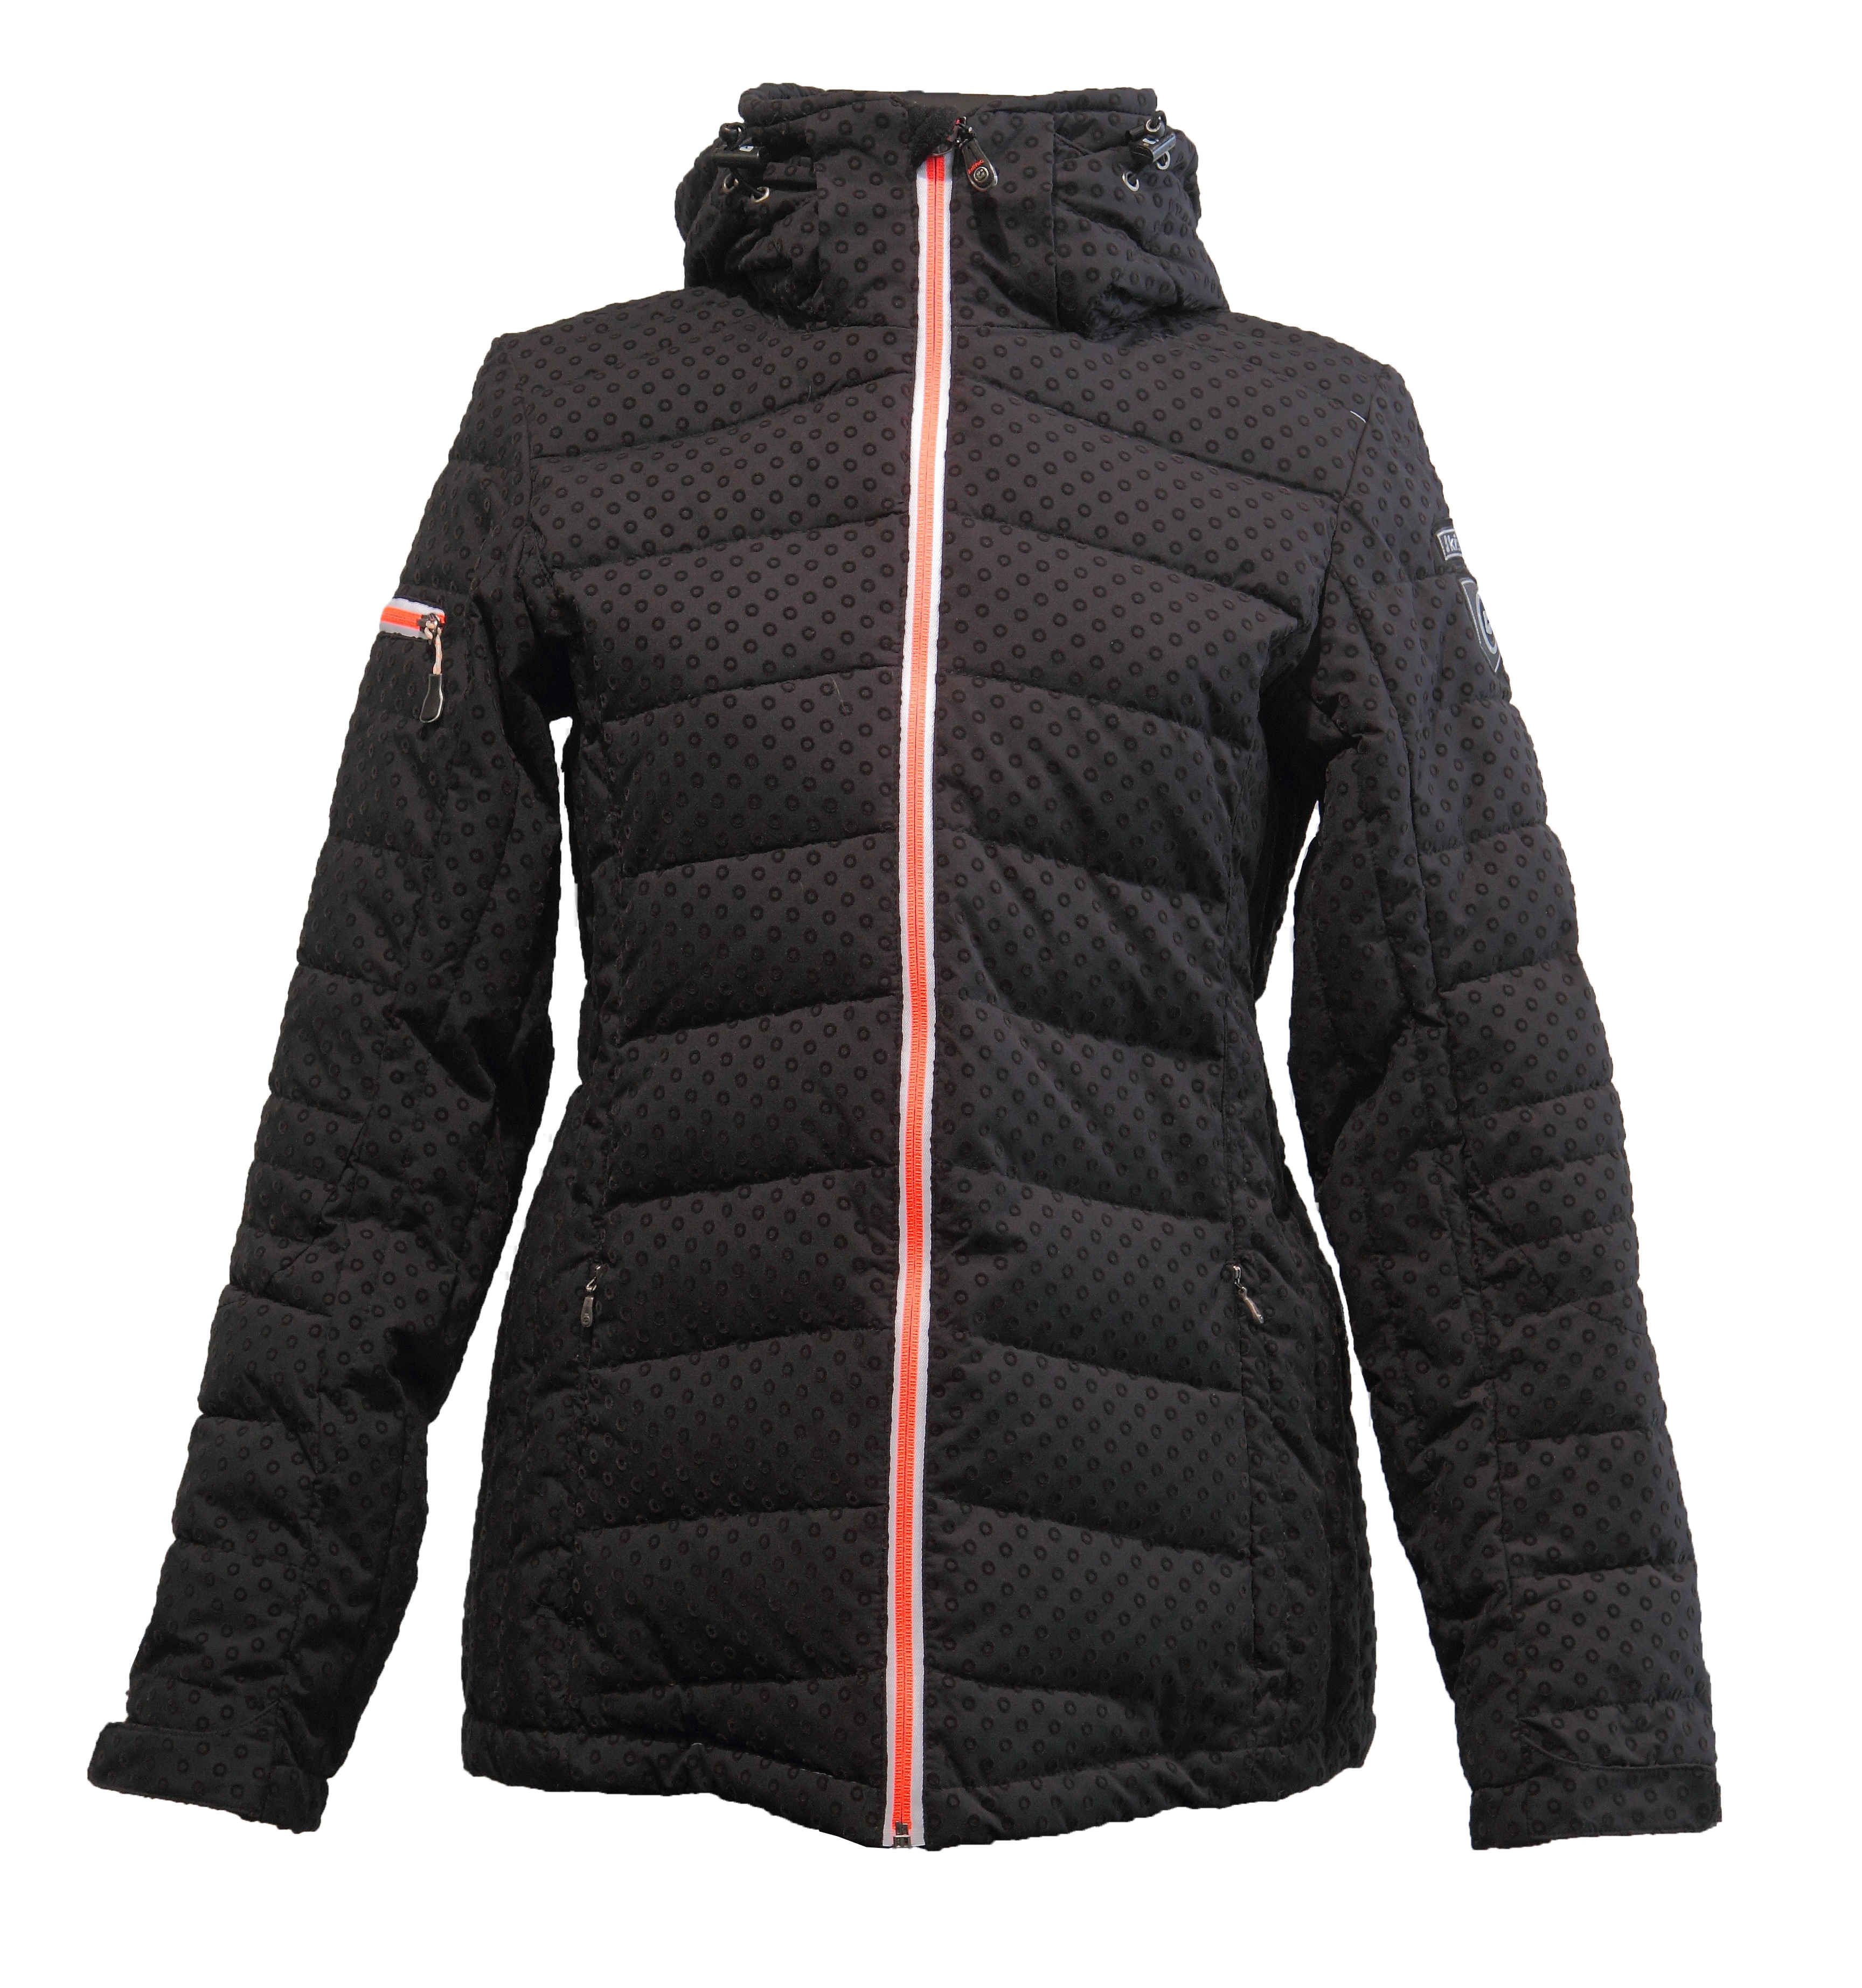
mountain, snow, cold, winter, female, clothing, jacket, holding, outerwear, hood, women, ski, sleeve, winter holidays, alpine skiing, polar fleece